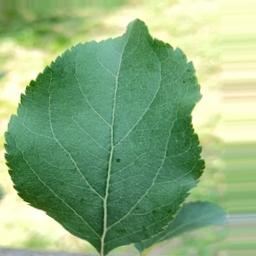
Label: Healthy